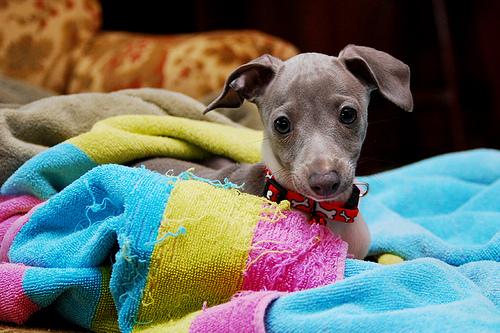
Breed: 238-n000099-Italian_greyhound